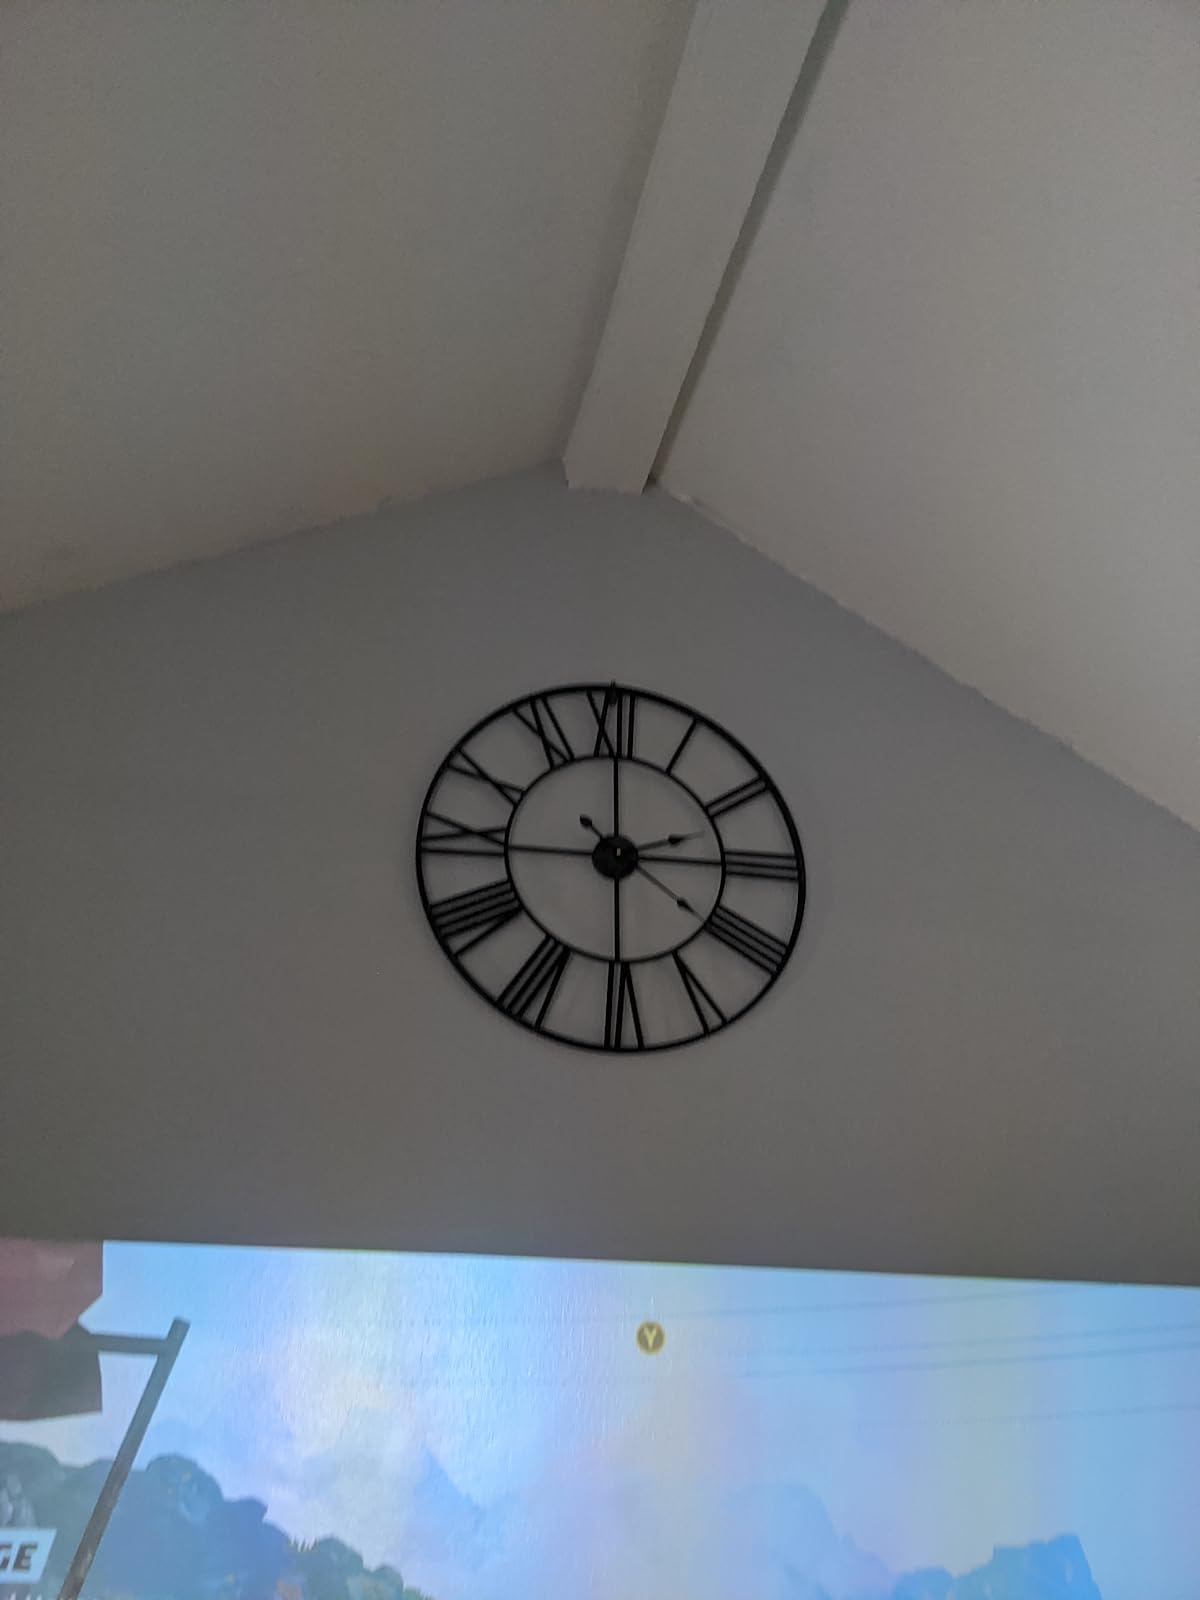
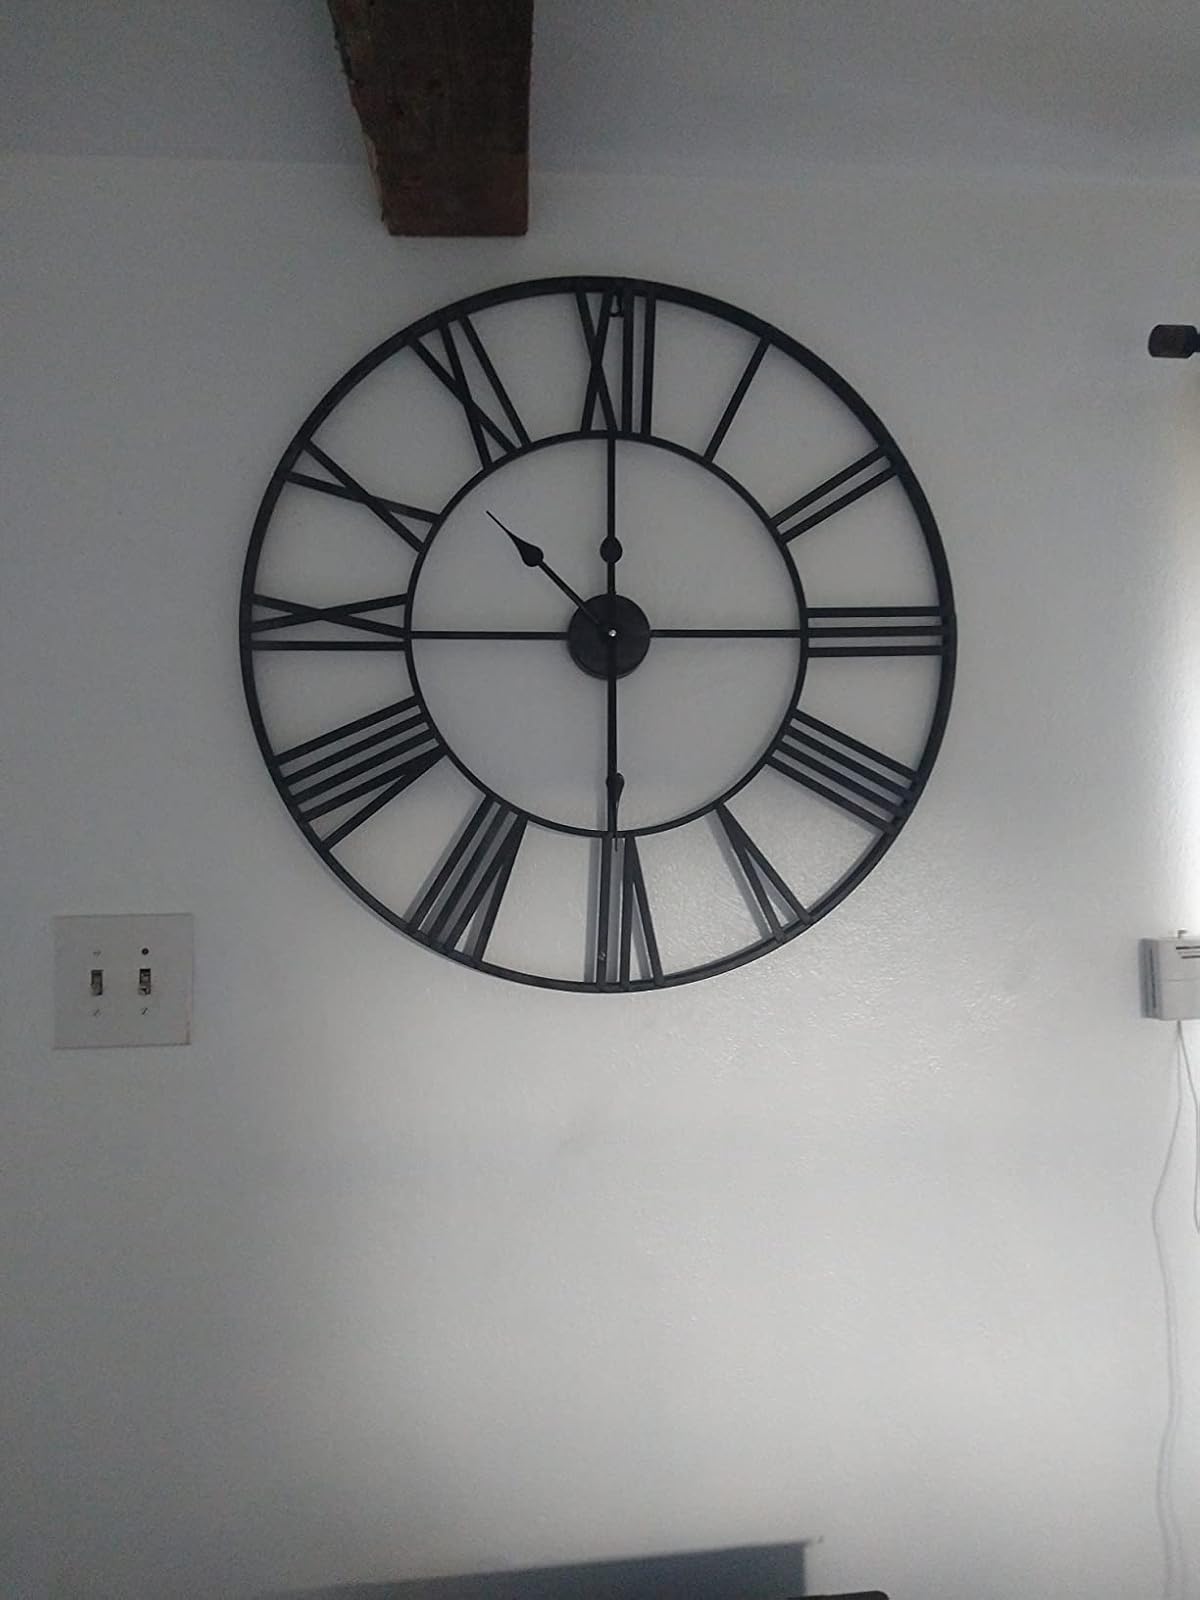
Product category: clock
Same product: yes